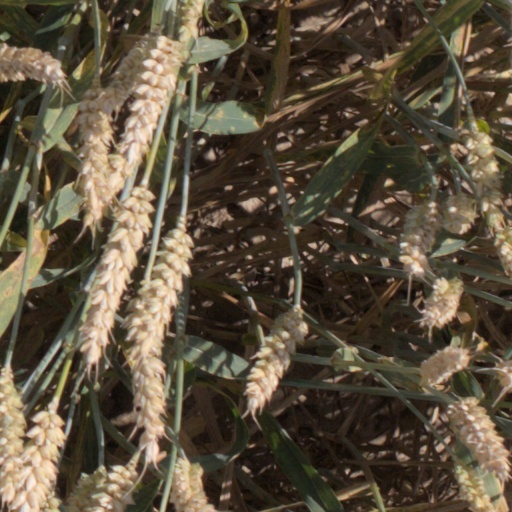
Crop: wheat